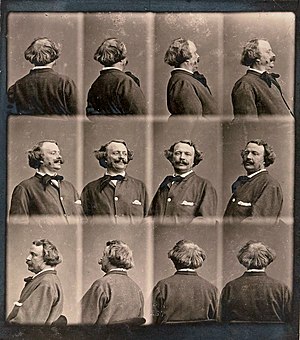
Nadar / Galleri
Nadar var pseudonymet til Gaspard-Félix Tournachon, var en fransk fotograf, karikaturtegner og journalist.